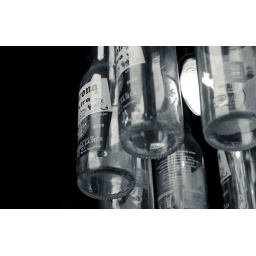
A lamp made out of Corona bottles in a Mexican restaurant. Chapel street, Melbourne, Australia.